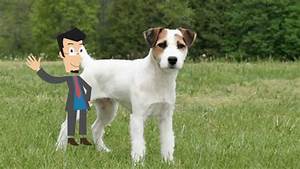
Label: cane